Shusha Chess 2022

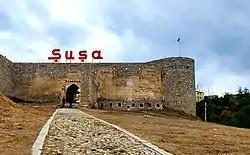
Shusha gate

The logo for the “Shusha Chess 2022” international chess tournament, which will be co-organized by the Azerbaijani Youth and Sports Ministry, the Azerbaijan Chess Federation and the Shusha City State Reserve, has been revealed.